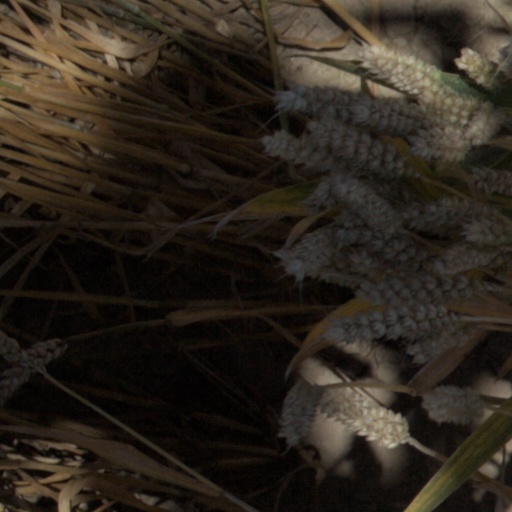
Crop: wheat